Twenty One Pilots

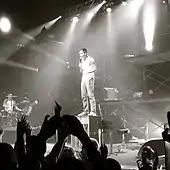
Twenty One Pilots performing in 2012

Salih left the band on May 8, 2011, to focus on work, and Thomas left the following month on June 3 to focus on schooling, both posting farewell notes on the band's official Facebook page. Before departing from the project, Salih invited Guitar Center co-worker and friend of the group Josh Dun (former touring drummer for House of Heroes), to take his place in the band. Impressed by the band's potential and Joseph's creative vision, Dun abandoned plans to pursue drumming in Nashville and joined the project only a few weeks before Thomas left the group.